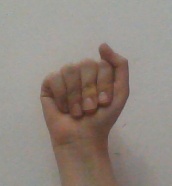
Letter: saad